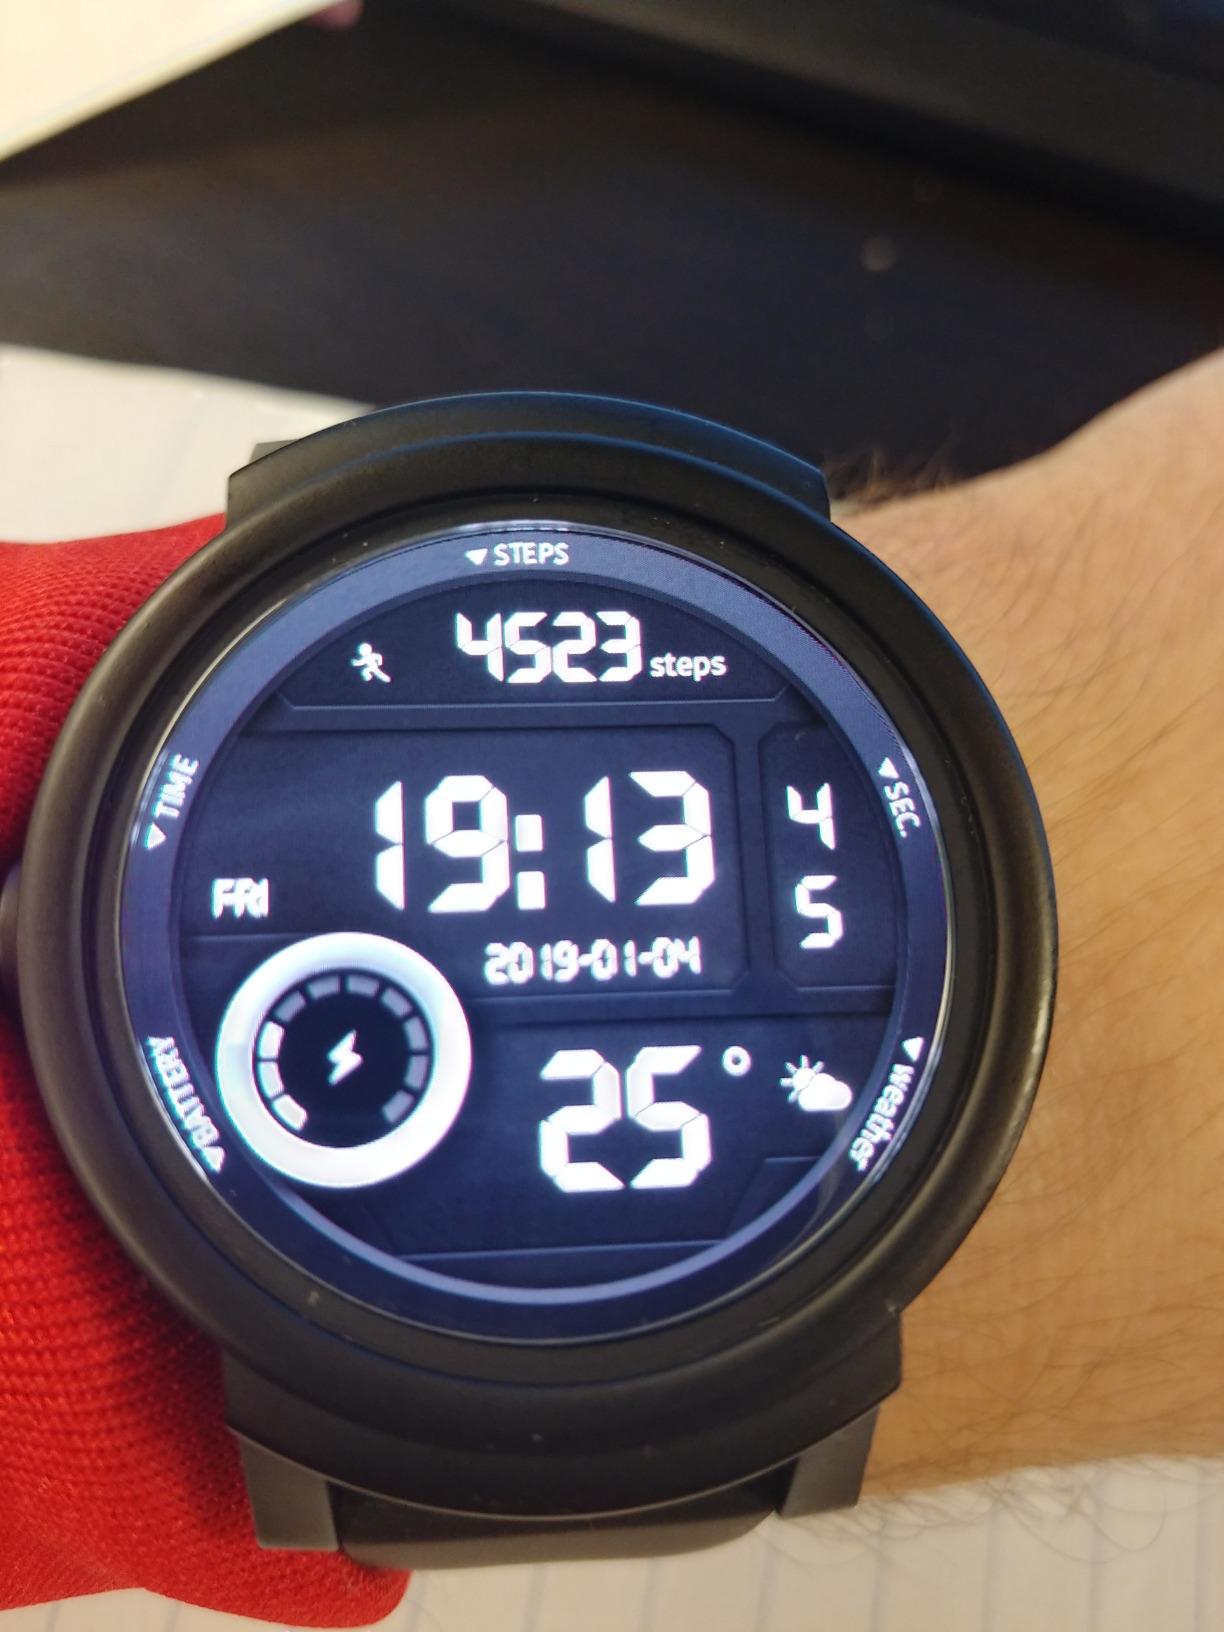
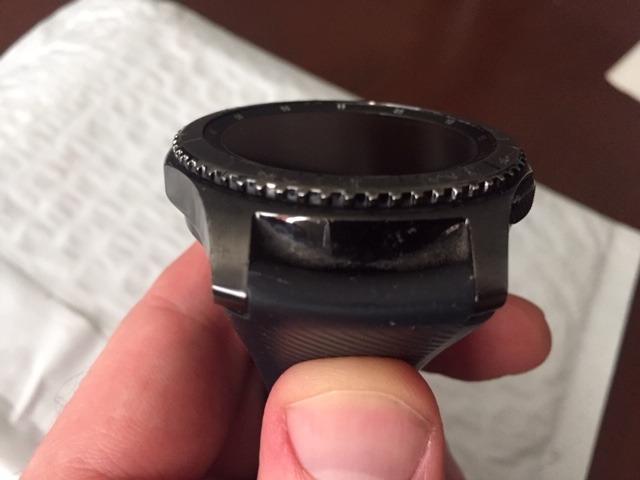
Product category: smartwatch
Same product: no